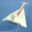
Label: airplane